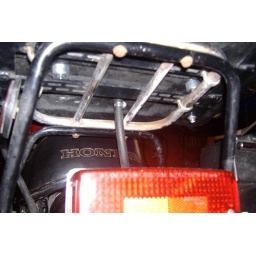
Fuel line coming down to route under the seat and along the right side of the bike to the &amp;quot;T&amp;quot; into the main line.